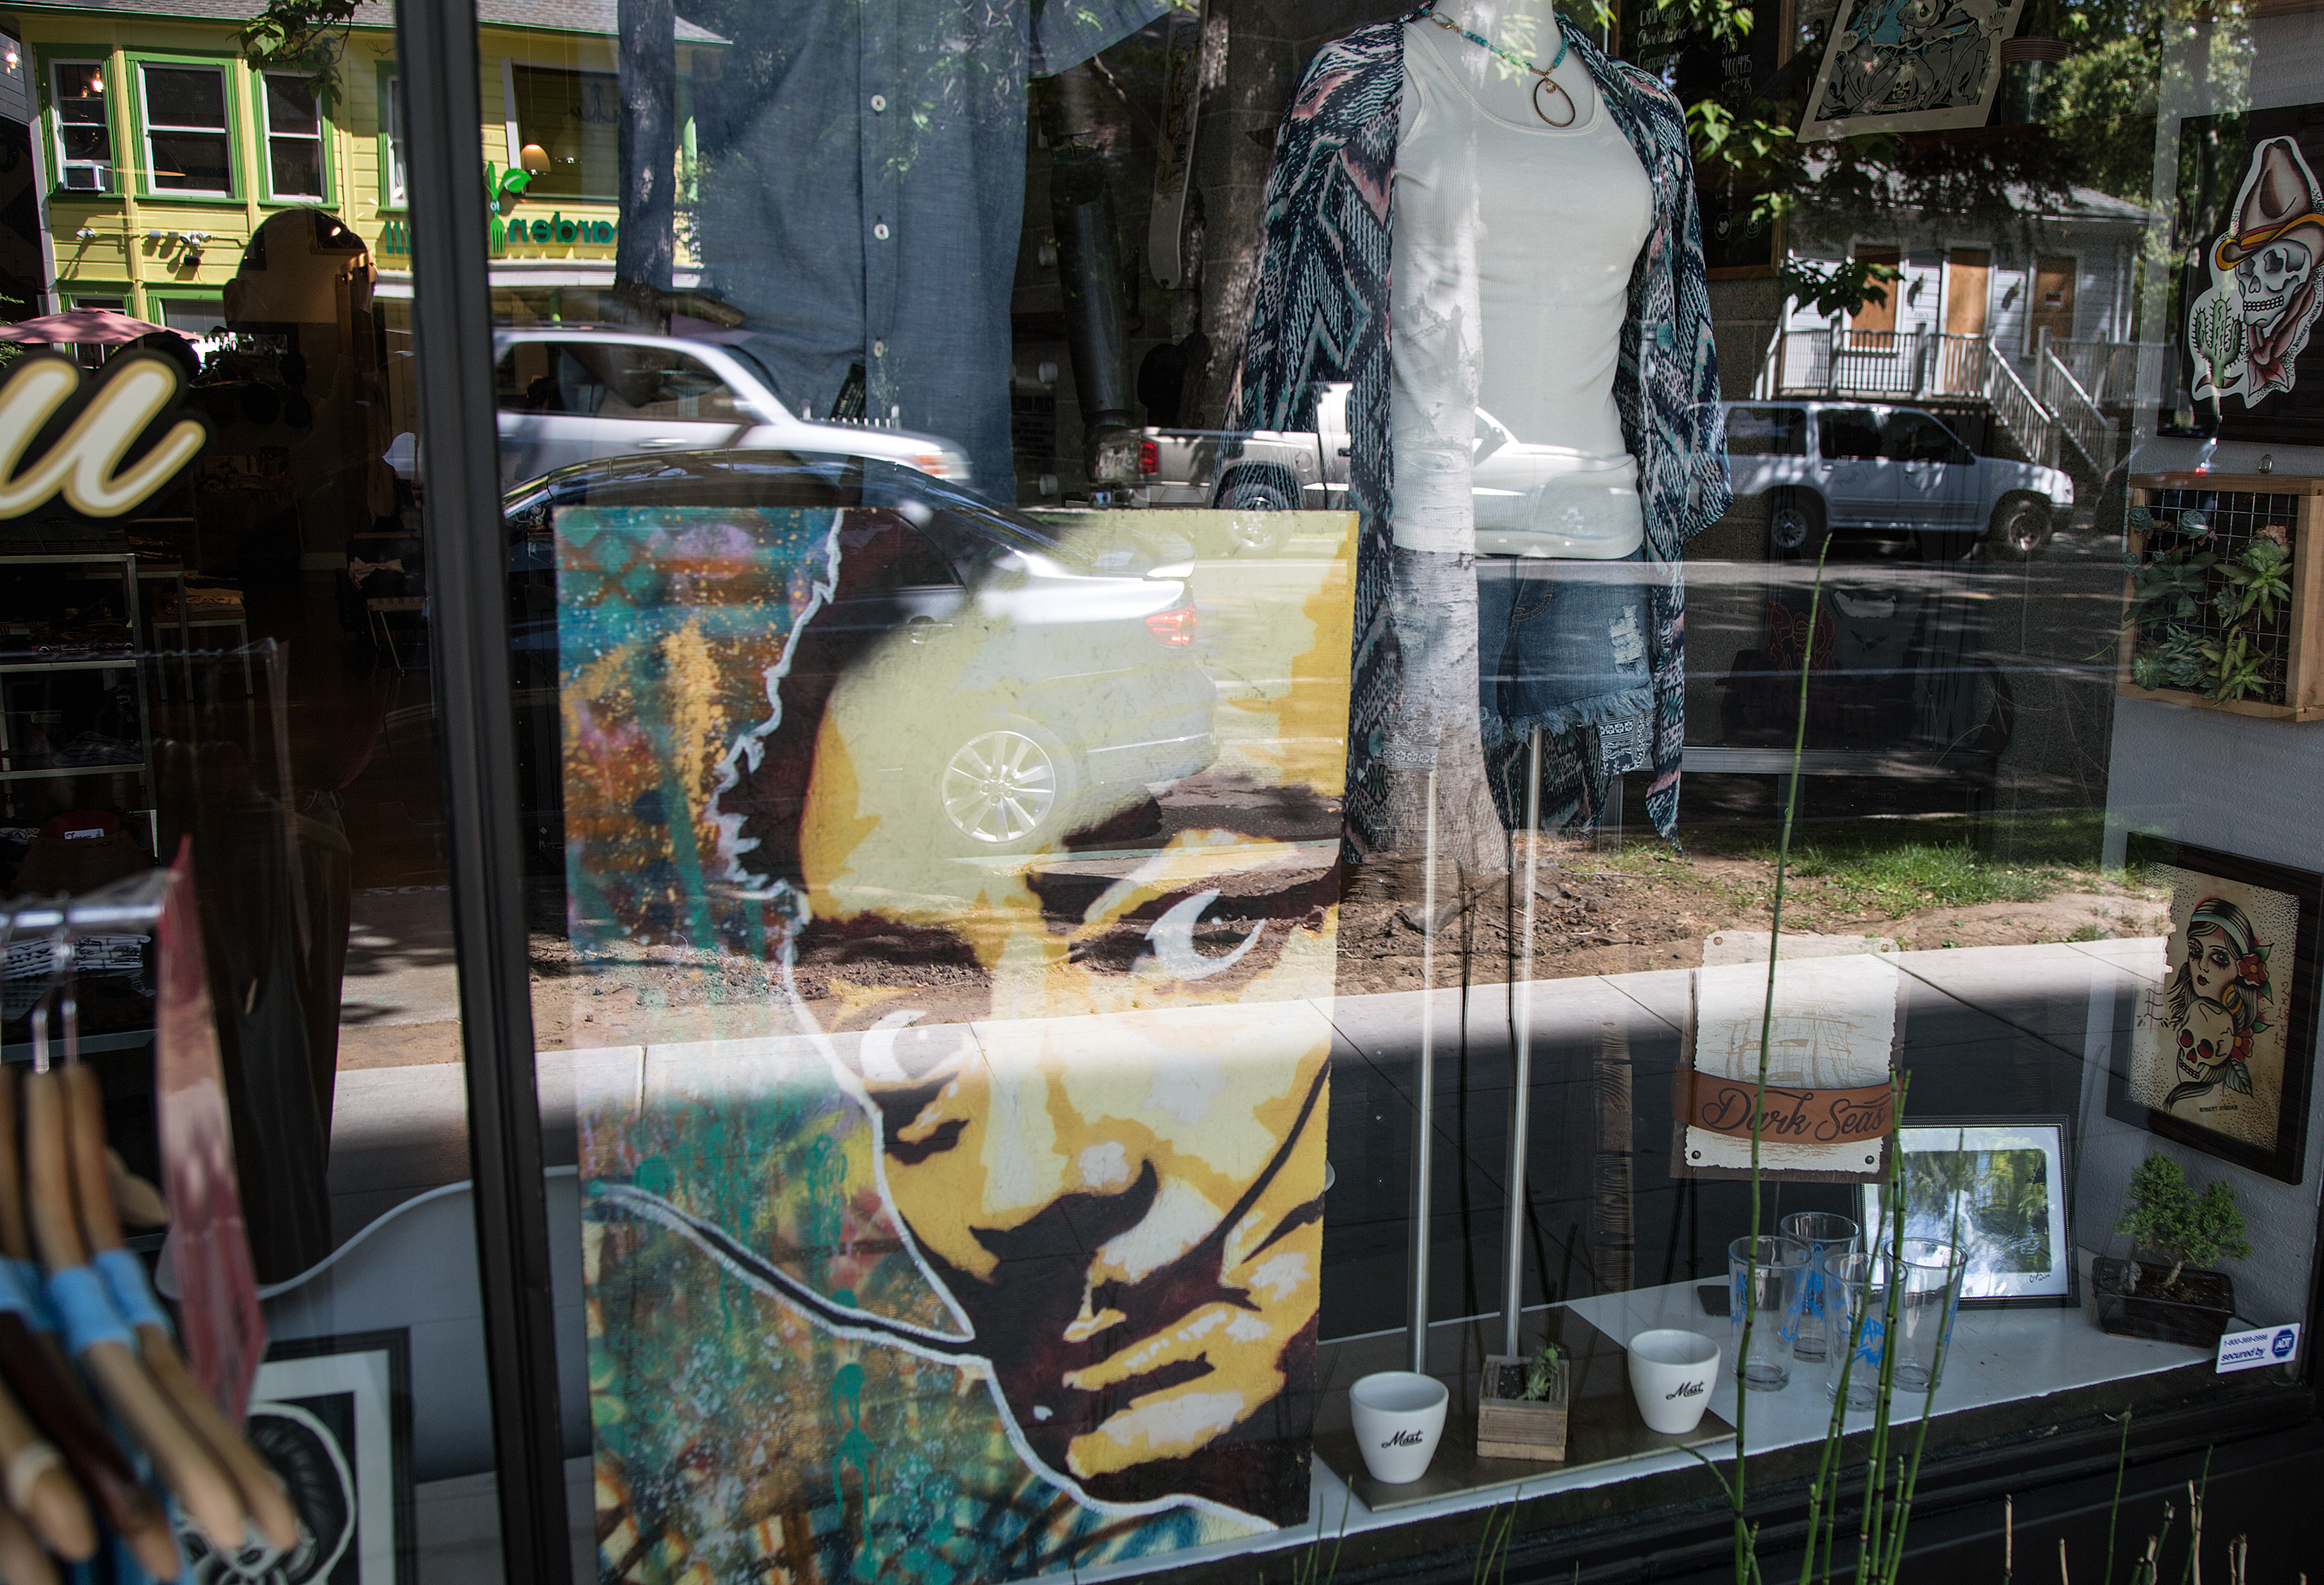
street, city, 2016, art, 366, dali, urban area, display window